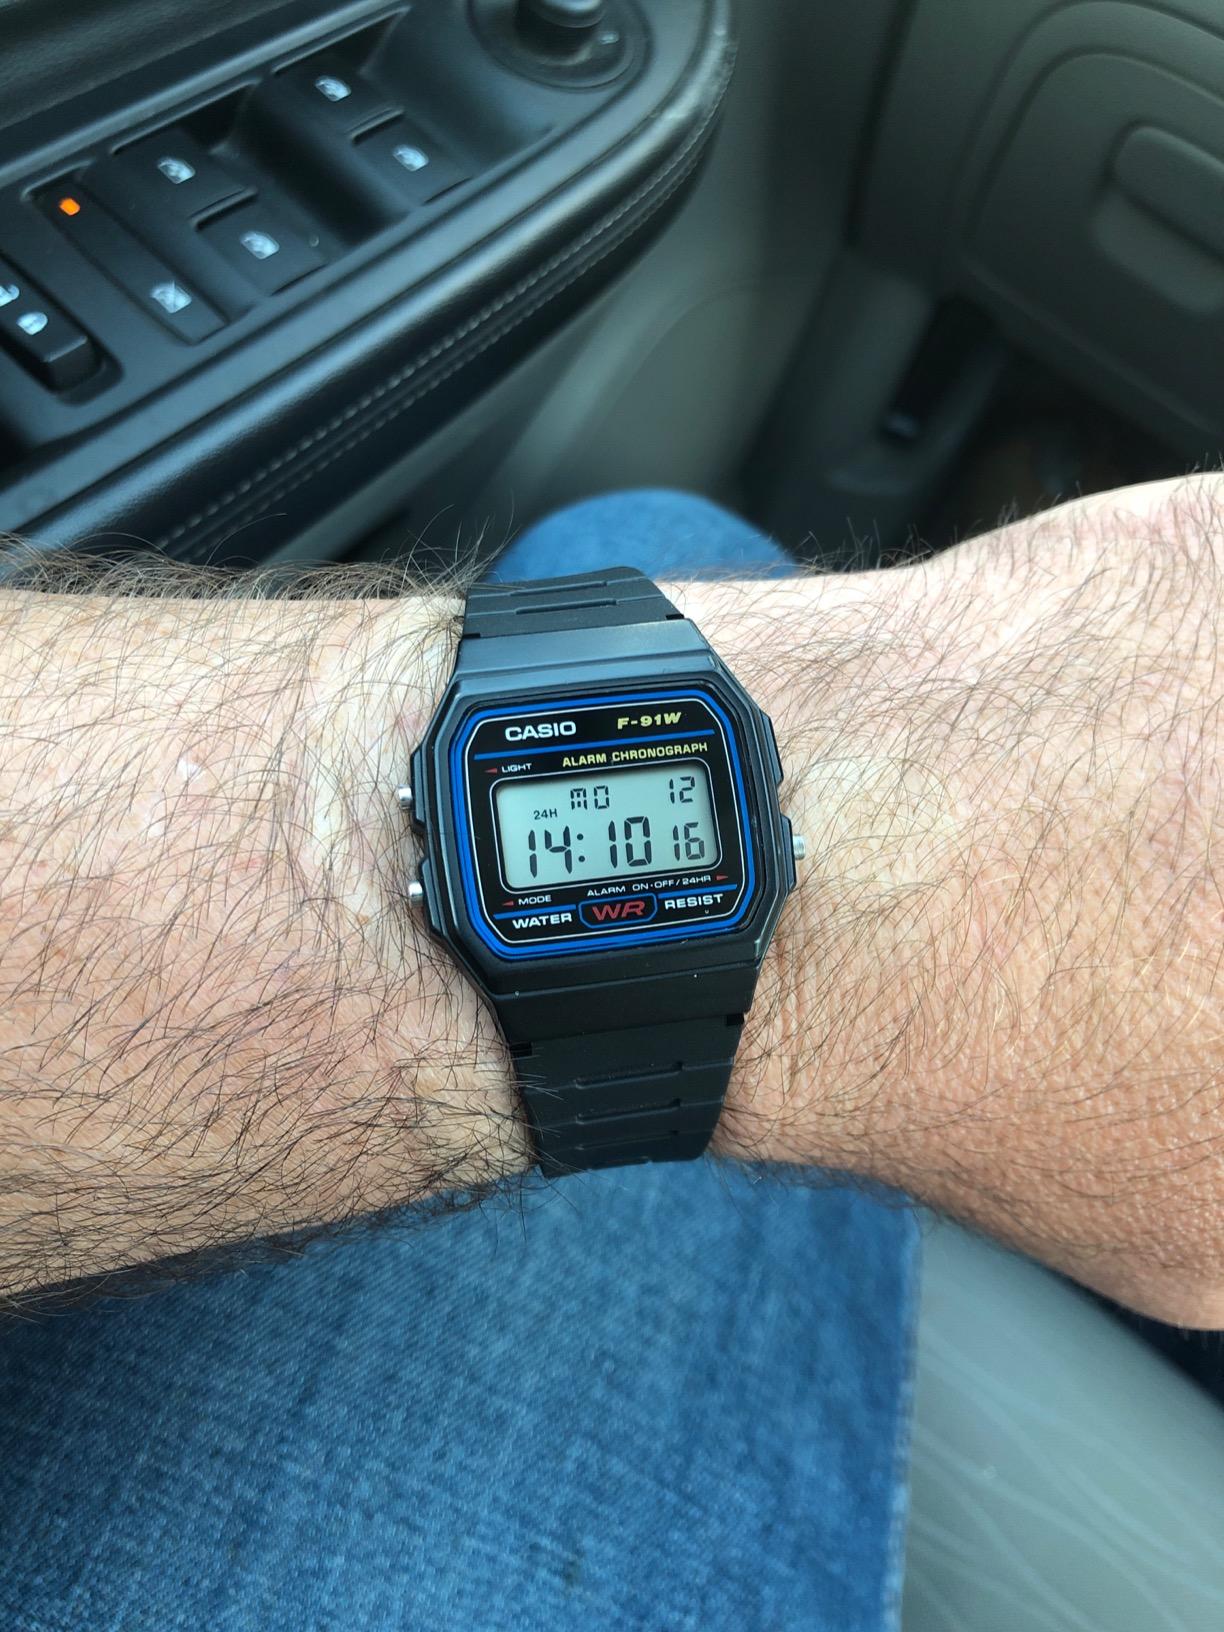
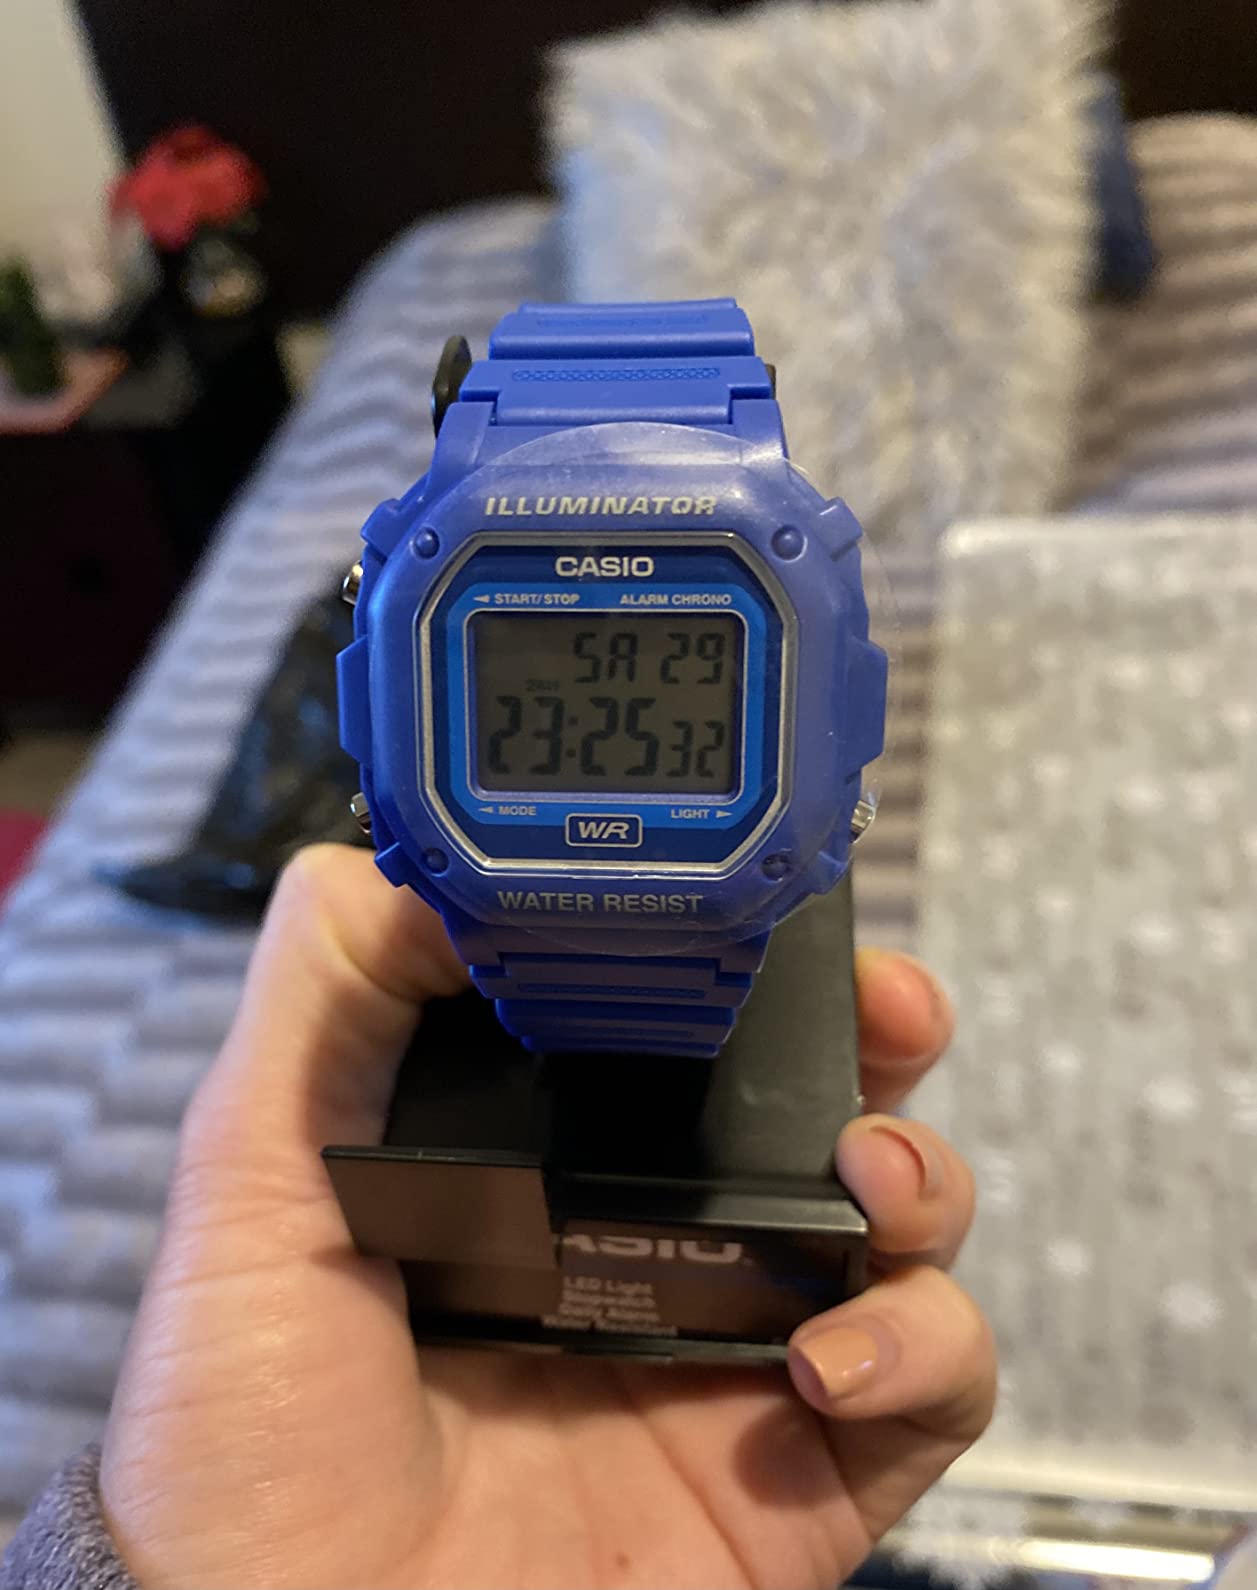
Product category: accessories_watch
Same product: no